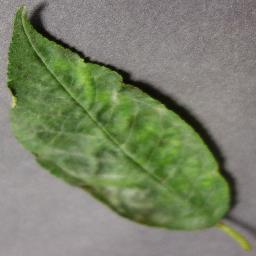
Label: Cherry___Powdery_mildew